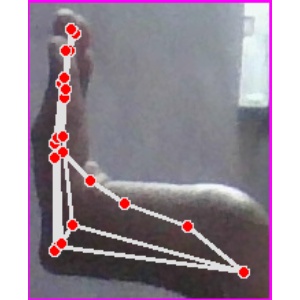
अक्षर: स